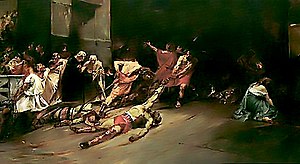
Maleriets historie / Maleriet i Østen / Filippinerne
Maleriets historie går tilbage til værker af forhistoriske mennesker og spænder næsten uden afbrydelse over alle kulturer fra antikken. Over kontinenter og årtusinder er maleriets historie en vedvarende strøm af kreativitet, der fortsætter ind i det 21.århundrede. Indtil begyndelsen af 1900-tallet var det overvejende repræsentative, religiøse og klassiske motiver, senere med mere vægt på abstrakte og konceptuelle ideer.